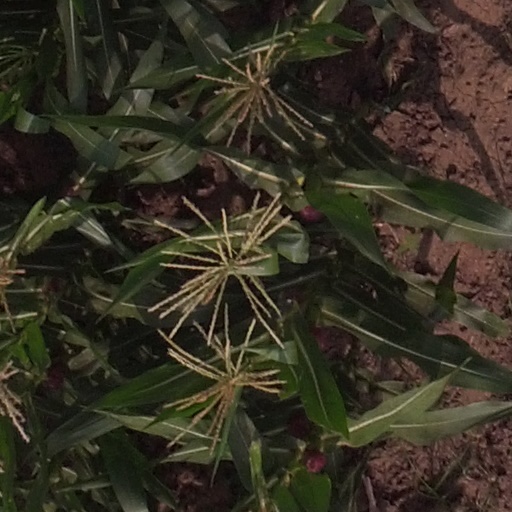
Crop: maize; corn